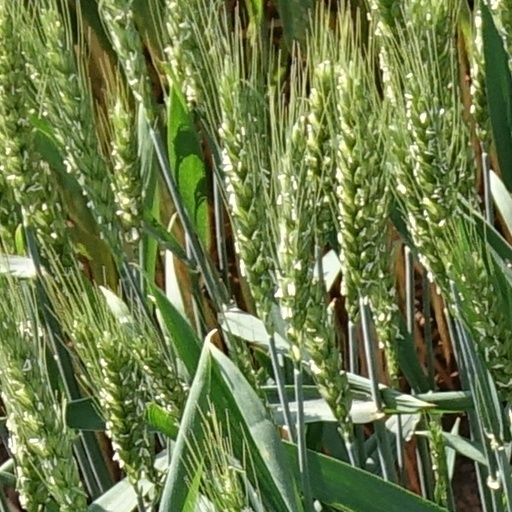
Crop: wheat